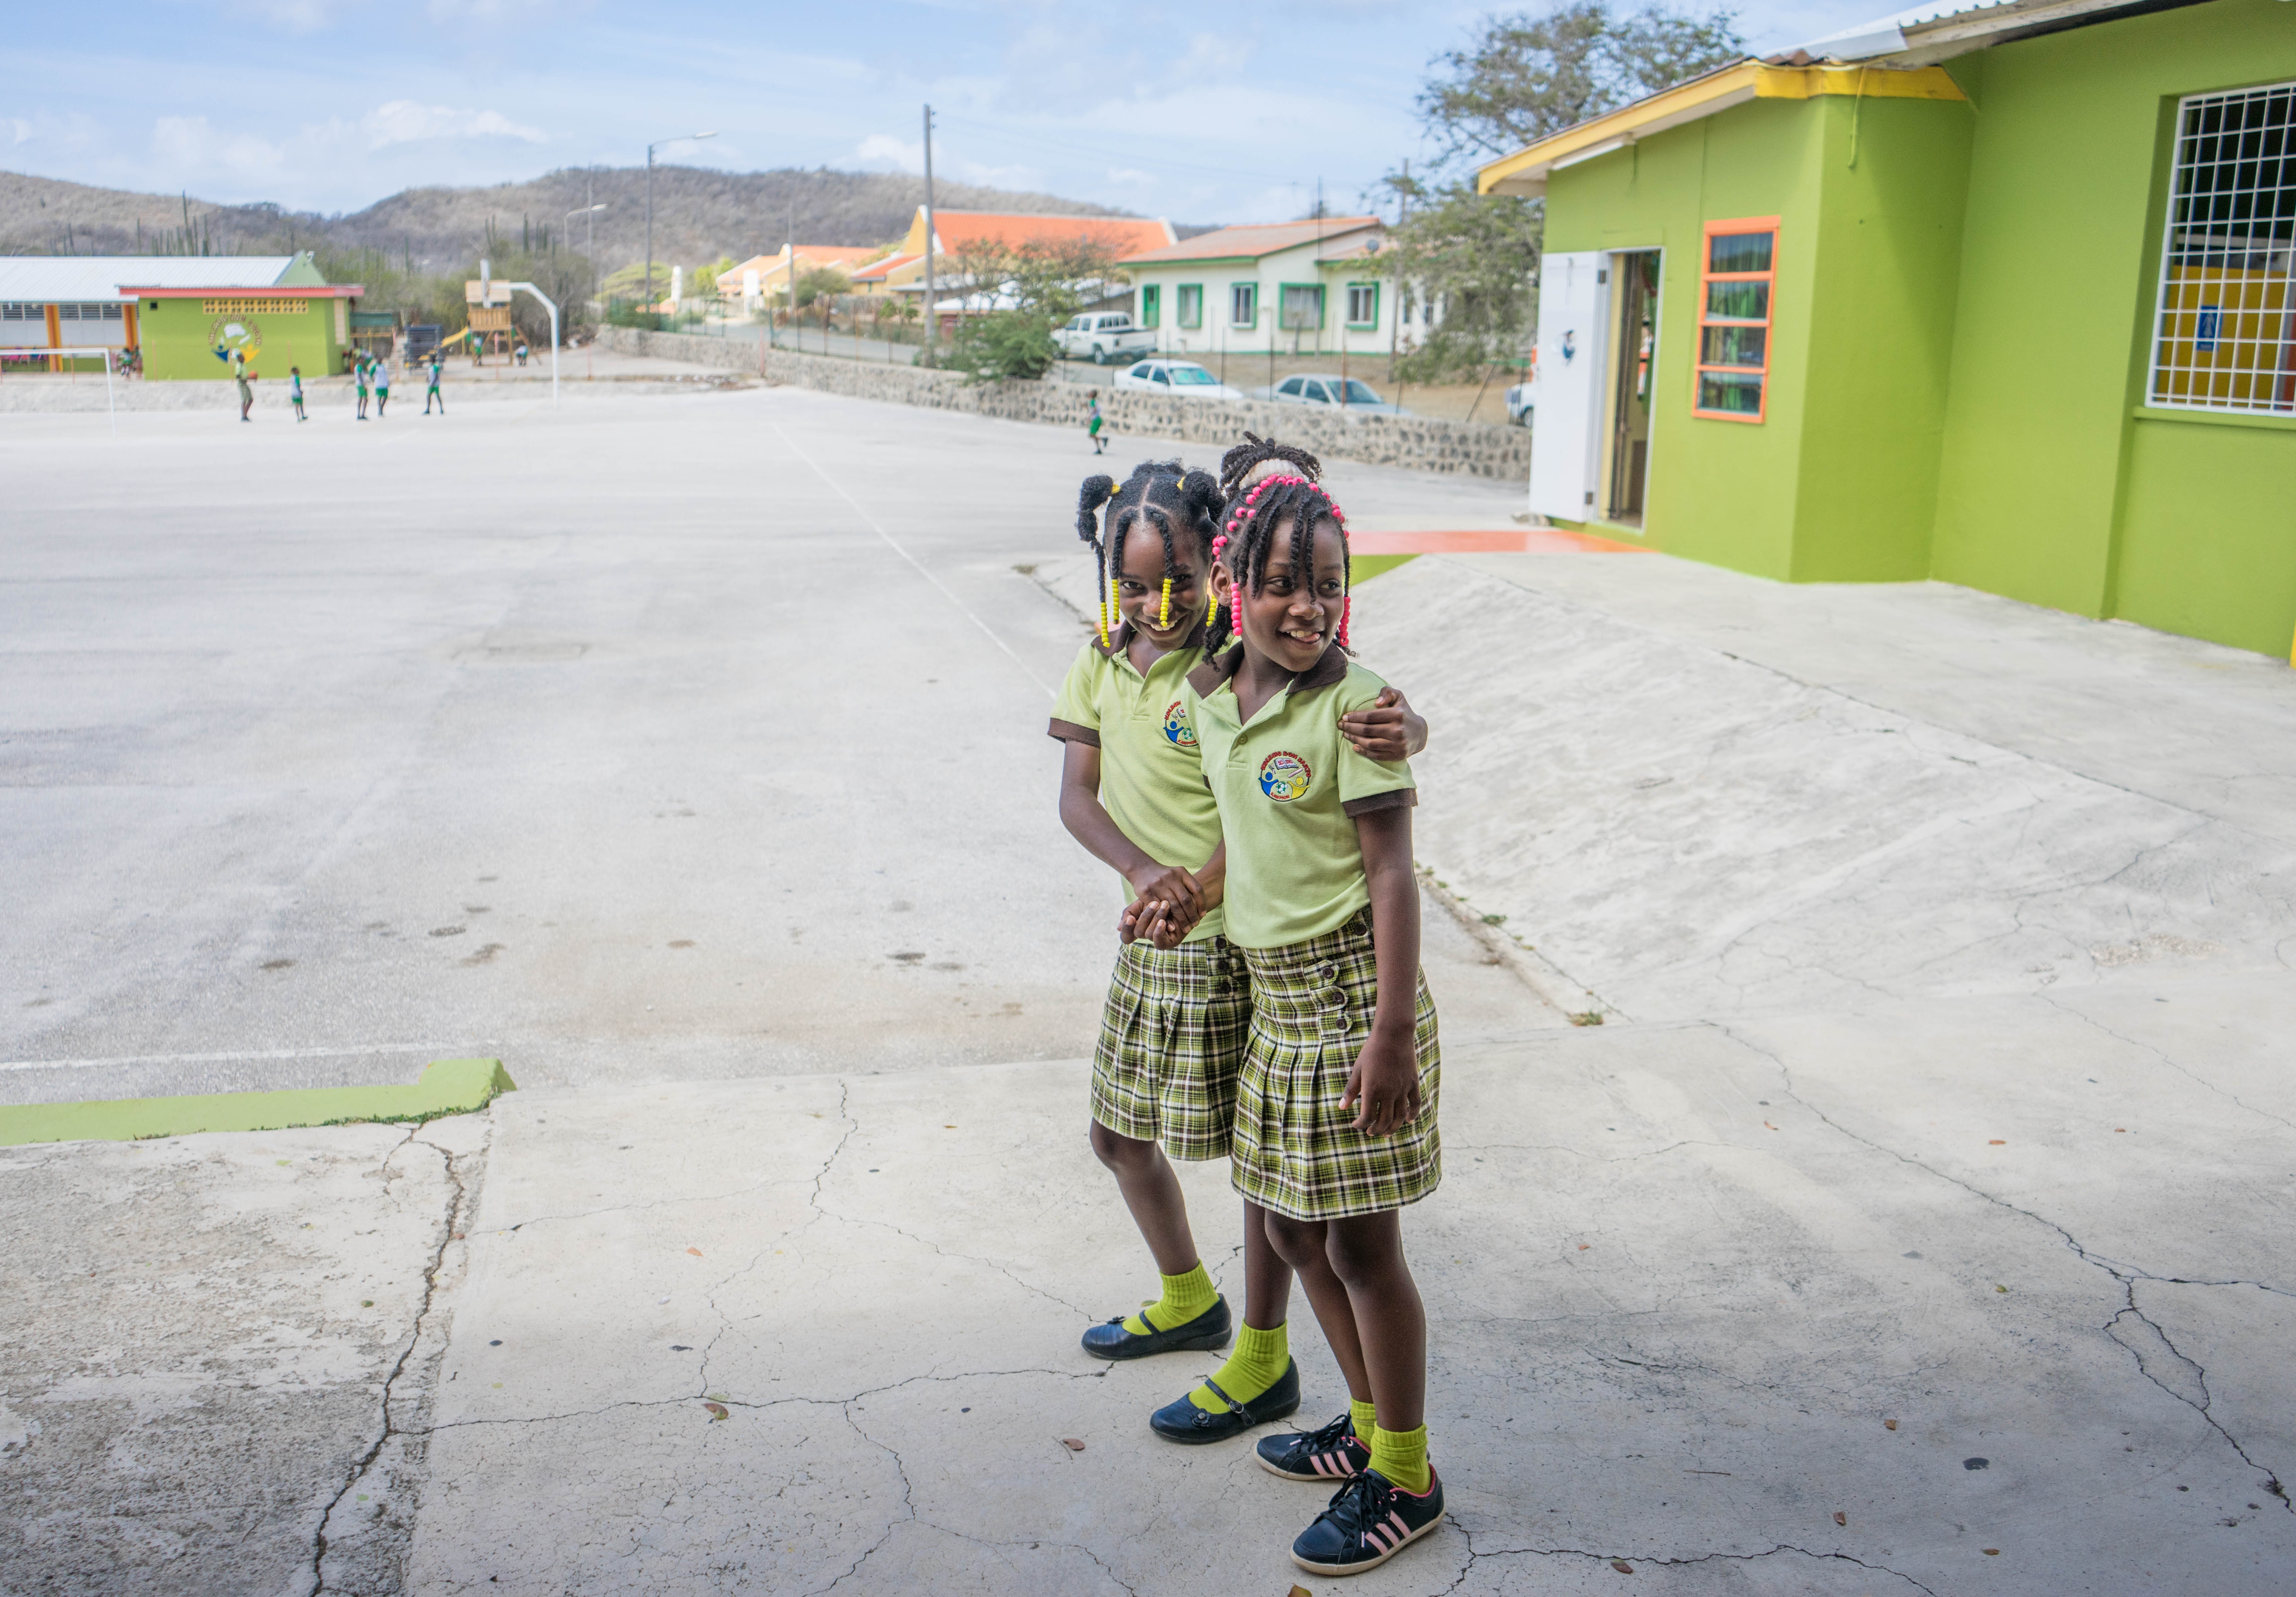
nature, people, street, tropical, color, smiling, education, children, students, happy, school, learning, caribbean, uniforms, recess, curacao